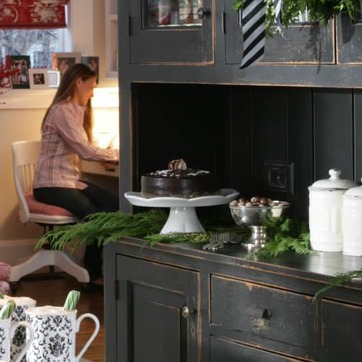
Material: food